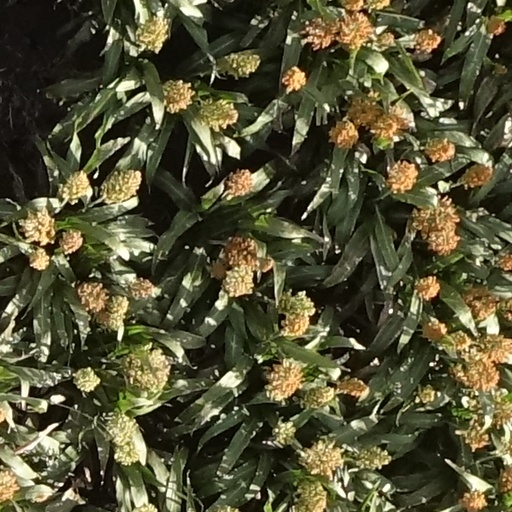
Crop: sorghum